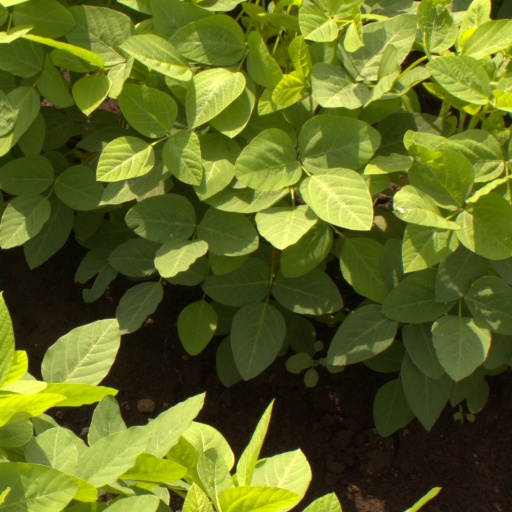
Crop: soybean